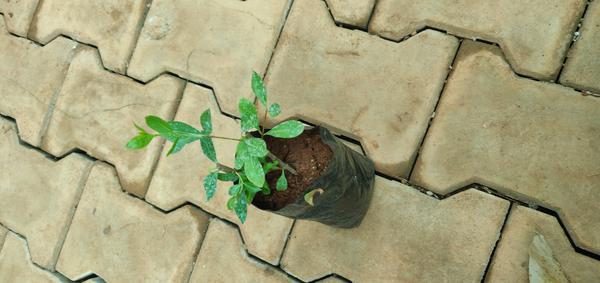
Plant: Henna